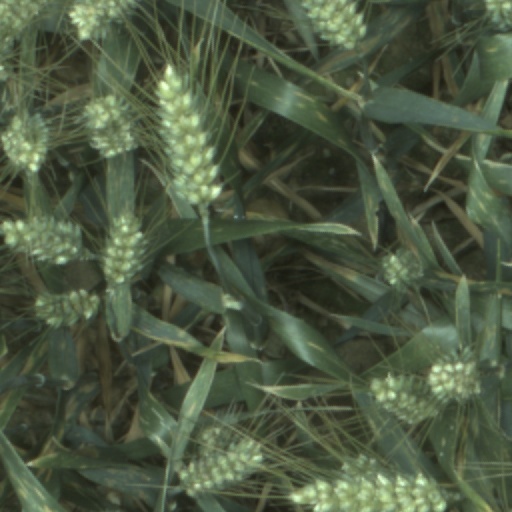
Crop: wheat